Chernigov Governorate

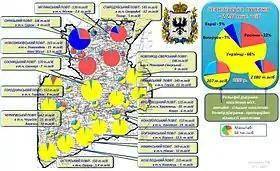

At the time of the Imperial census of 1897. In bold are languages spoken by more people than the state language.